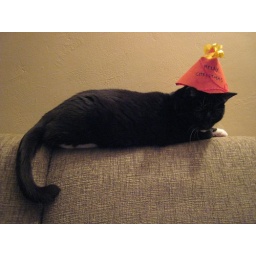
merry christmas - a cat in a hat